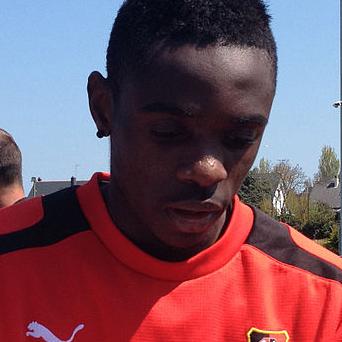
Age: 21